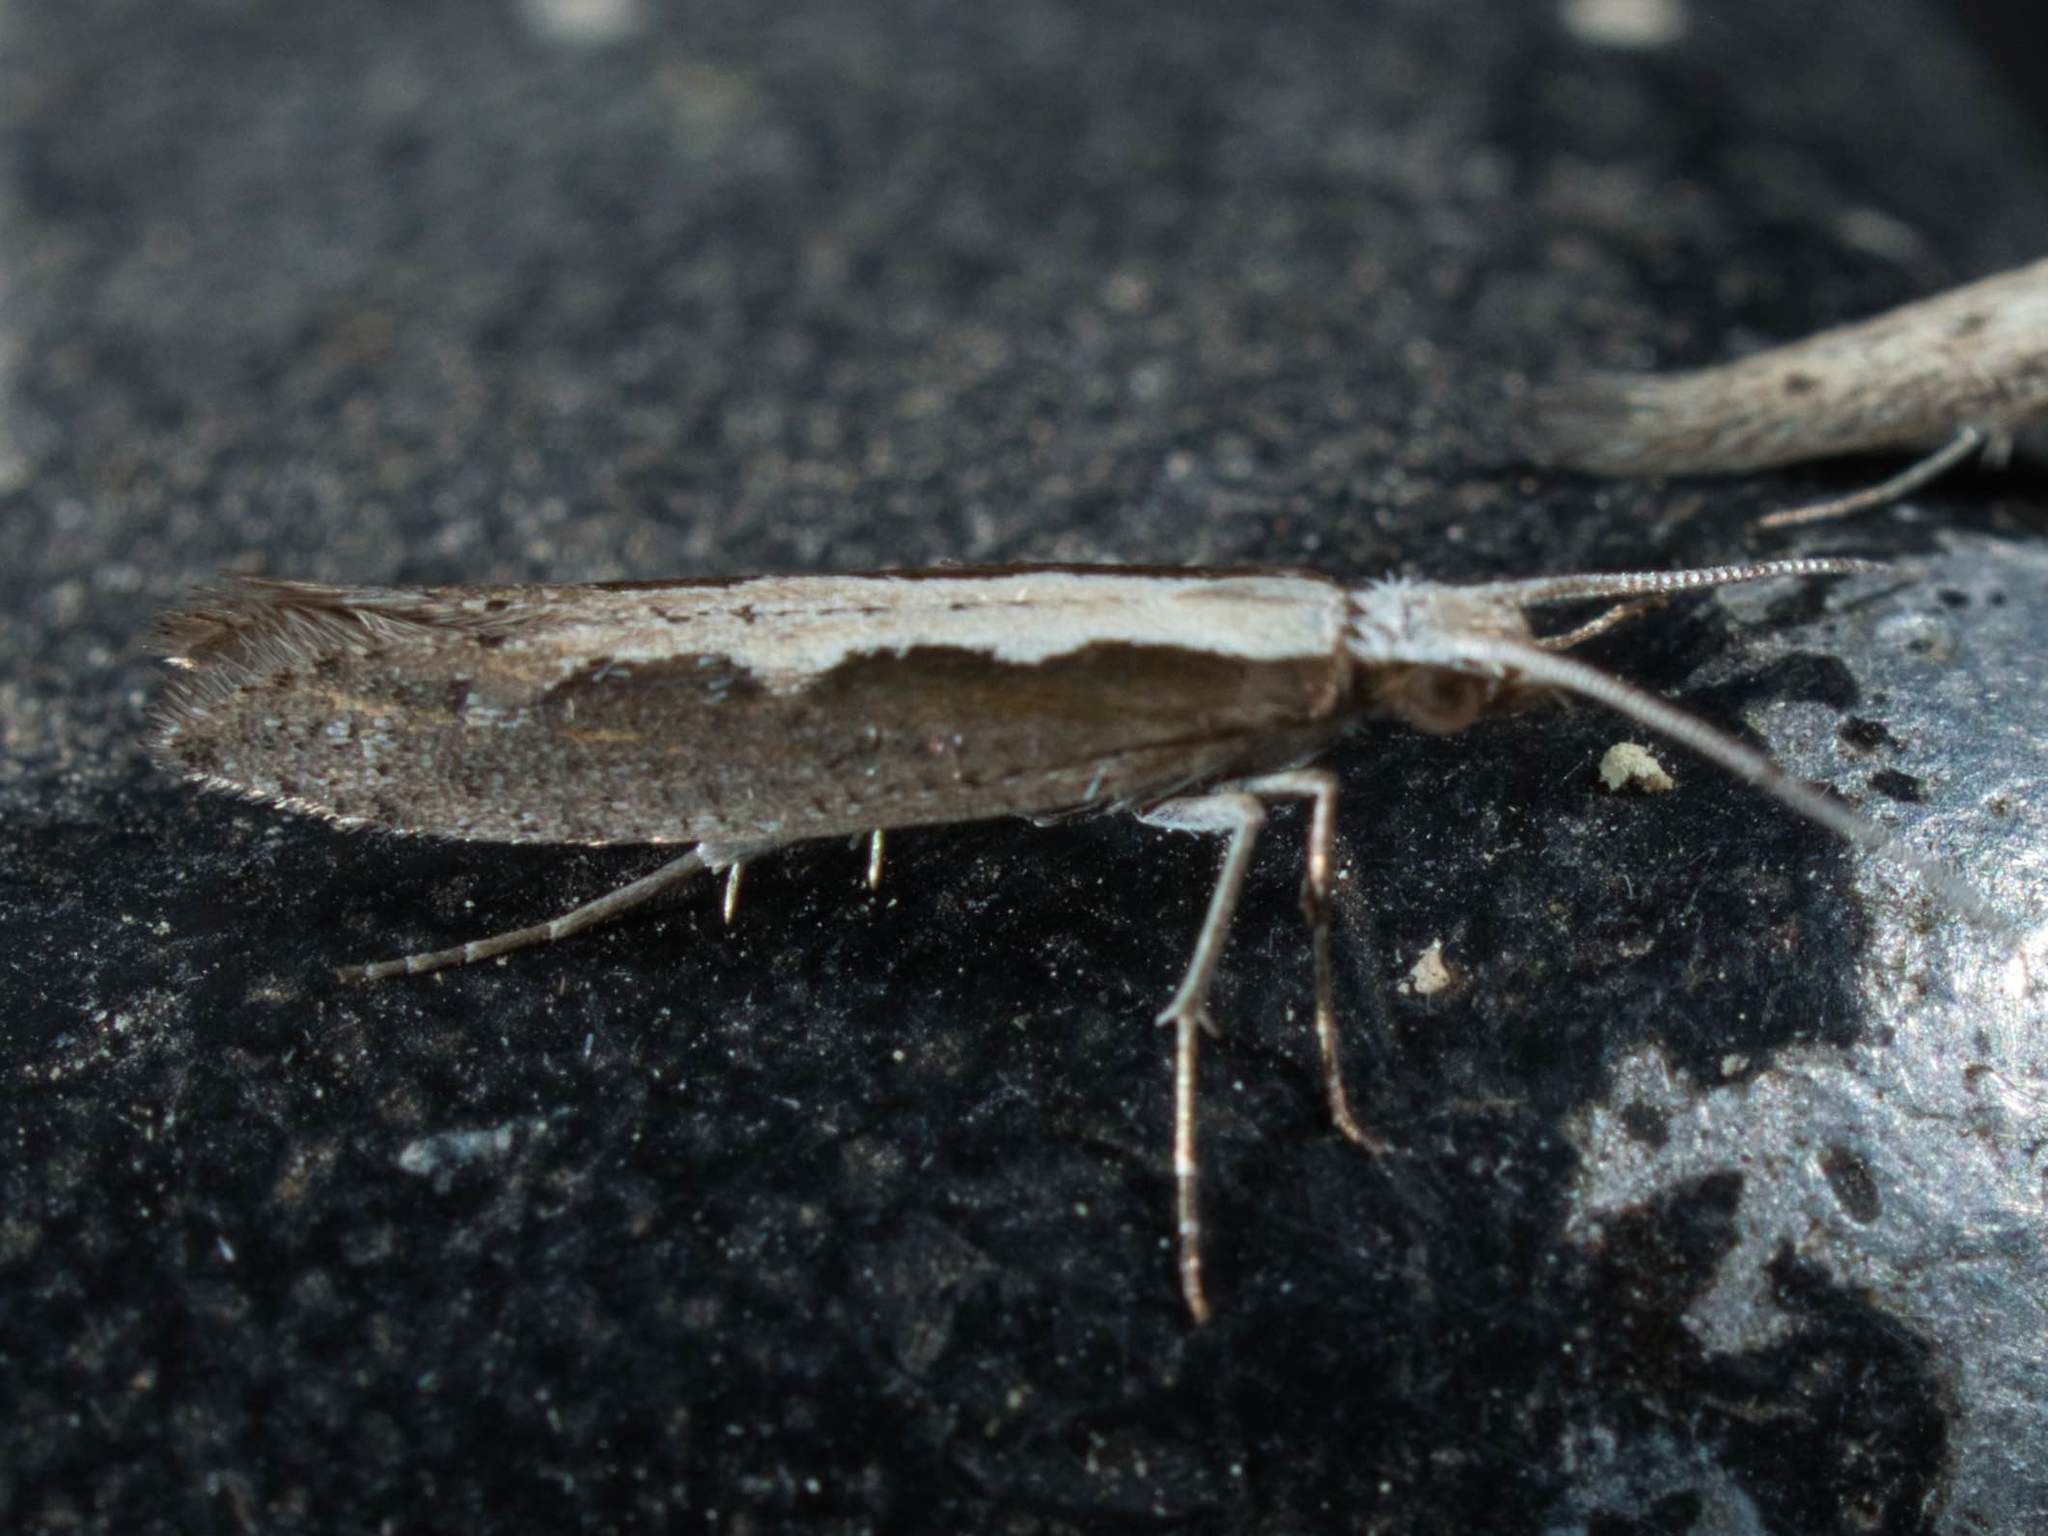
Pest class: diamondback_moth